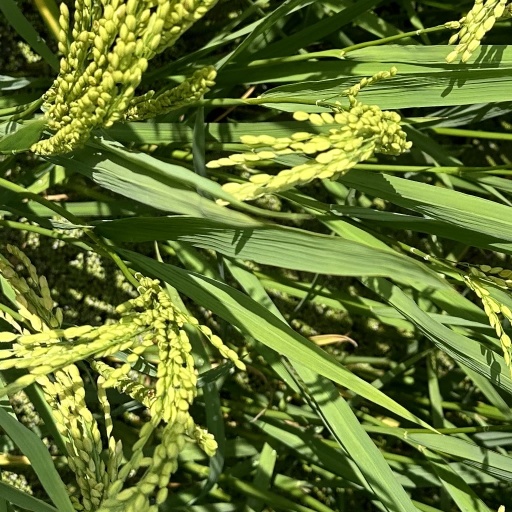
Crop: rice